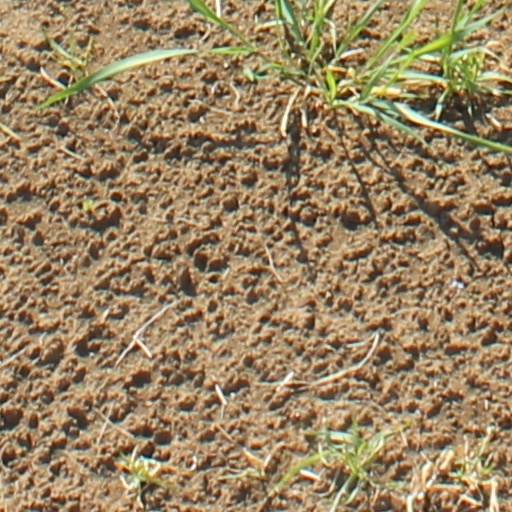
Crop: wheat